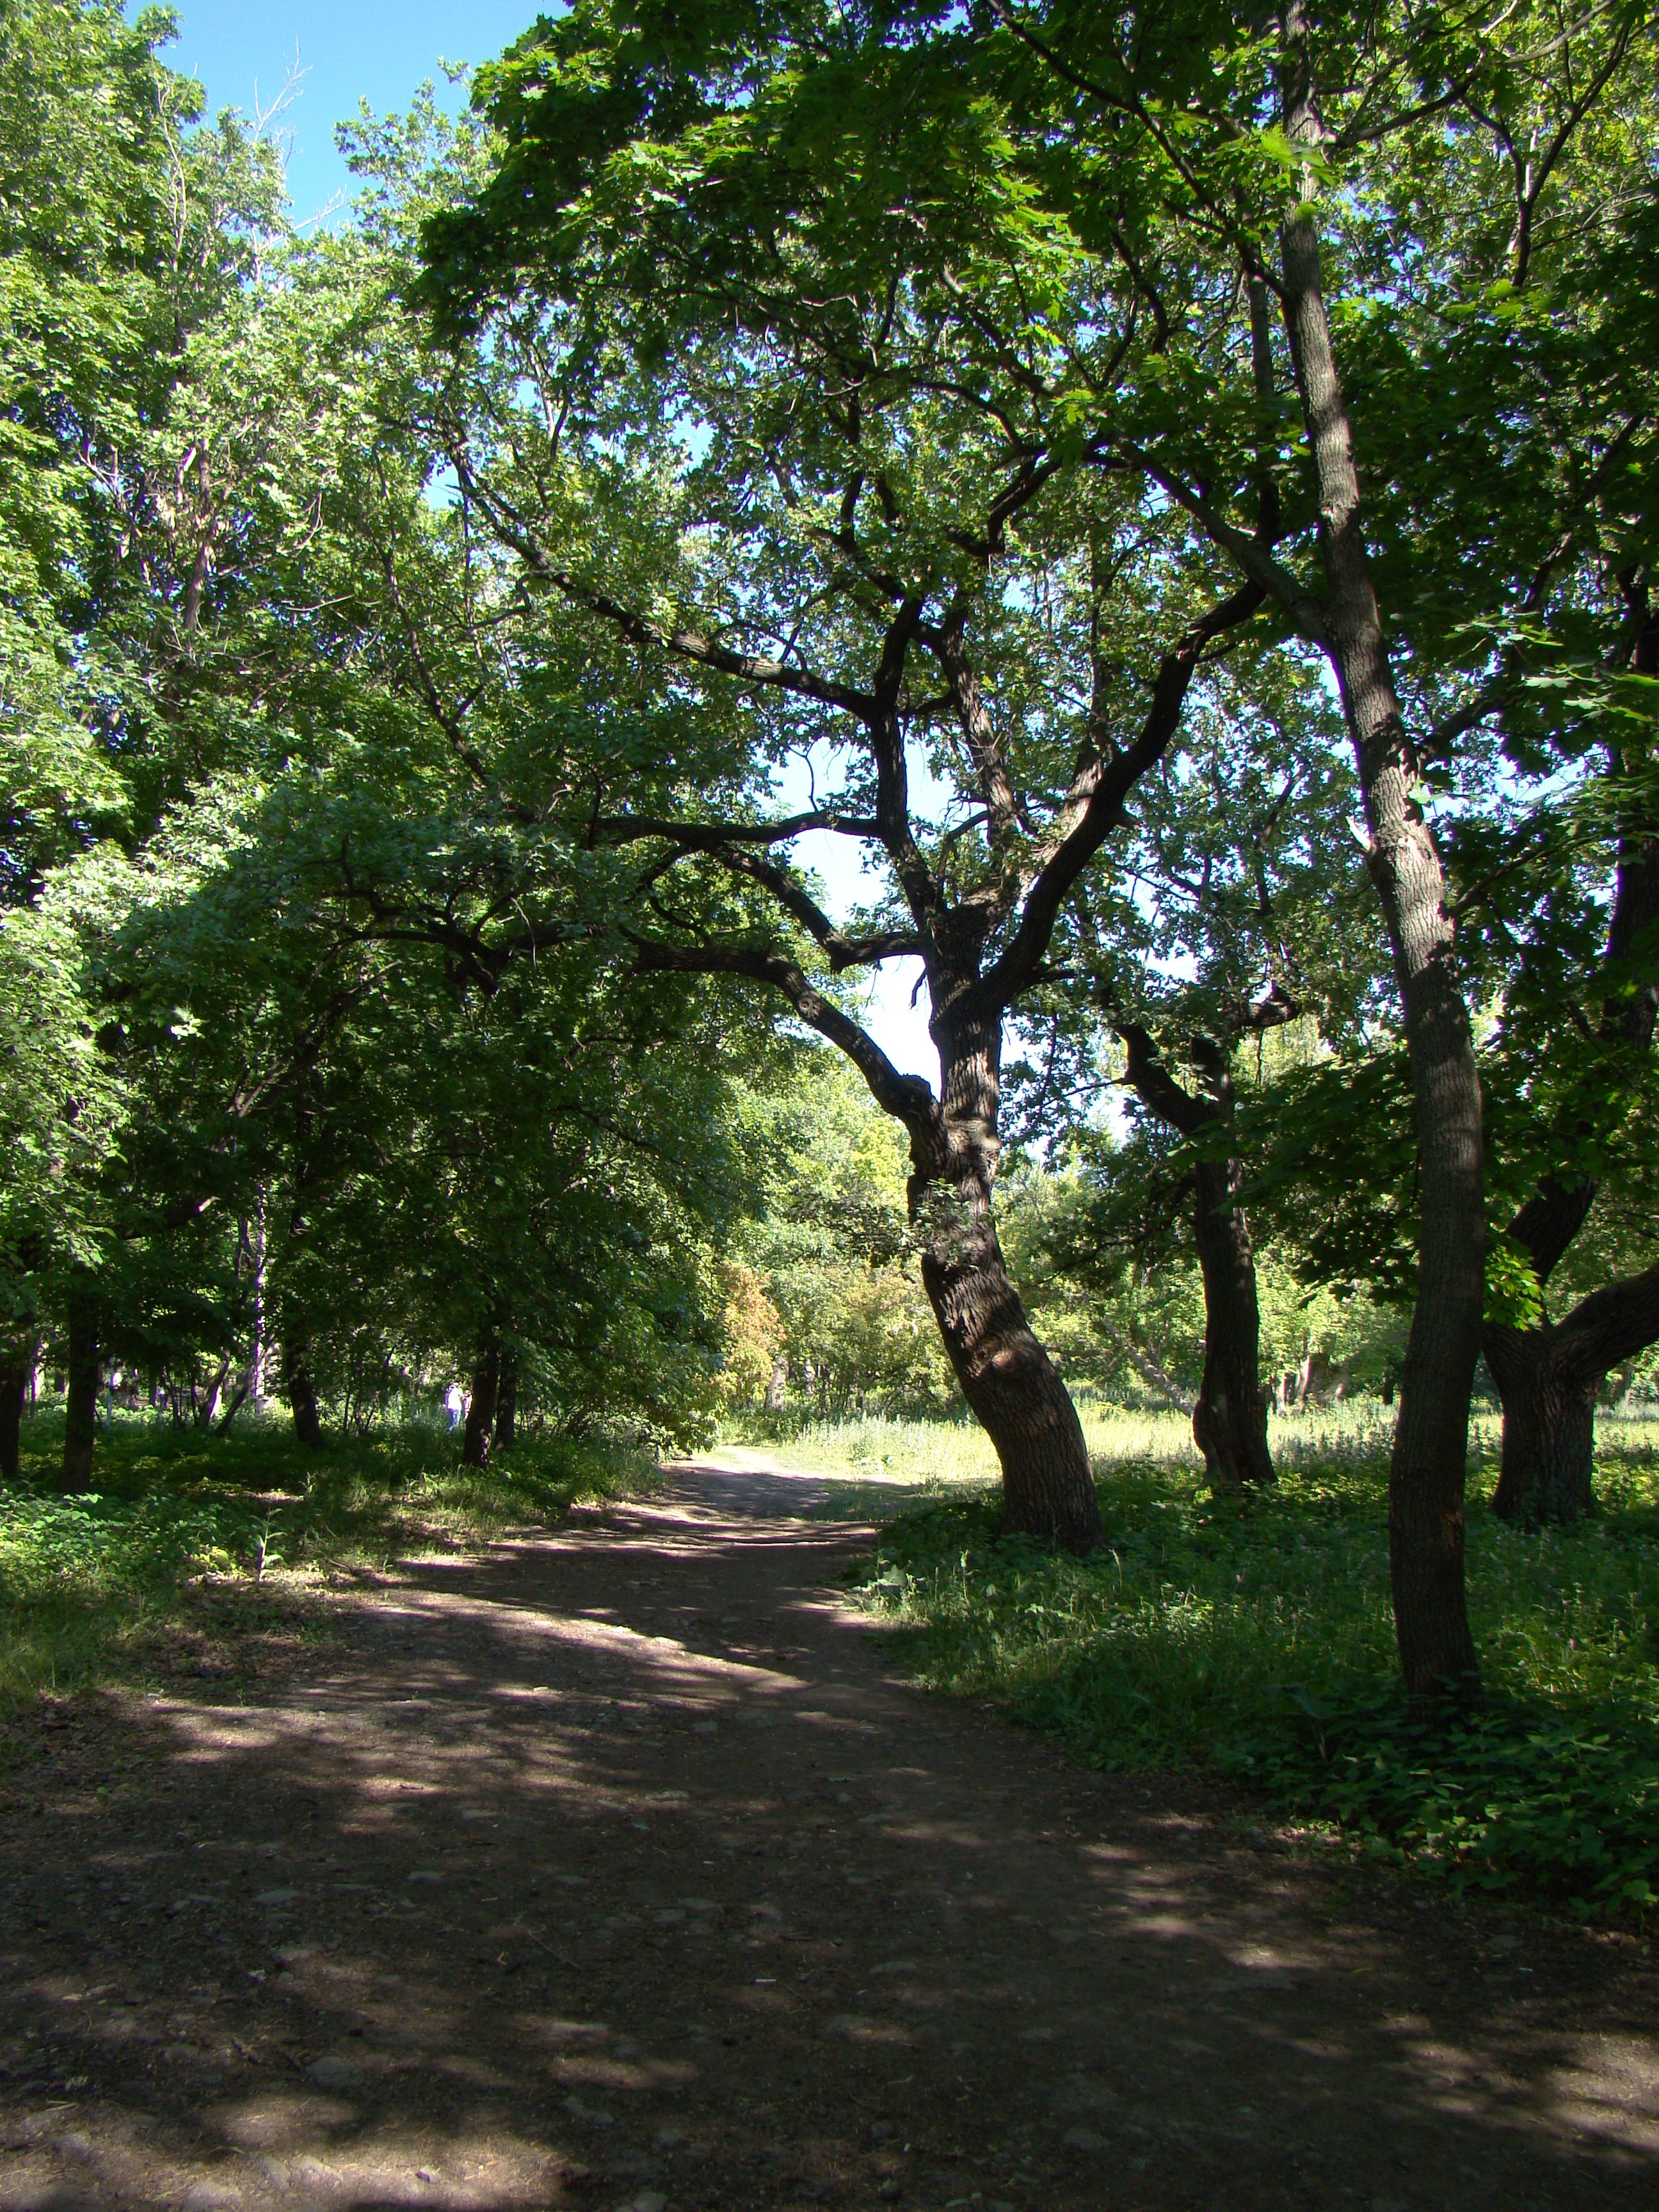
tree, plant, sun, trail, leaf, flower, foliage, green, autumn, park, shadow, botany, garden, trees, tracks, woodland, coolness, flowering plant, woody plant, land plant